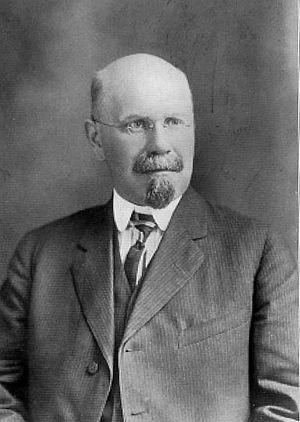
John William Harshberger est un botaniste et un écologue américain, né le 1ᵉʳ janvier 1869 à Philadelphie et mort le 28 avril 1929 dans cette même ville.